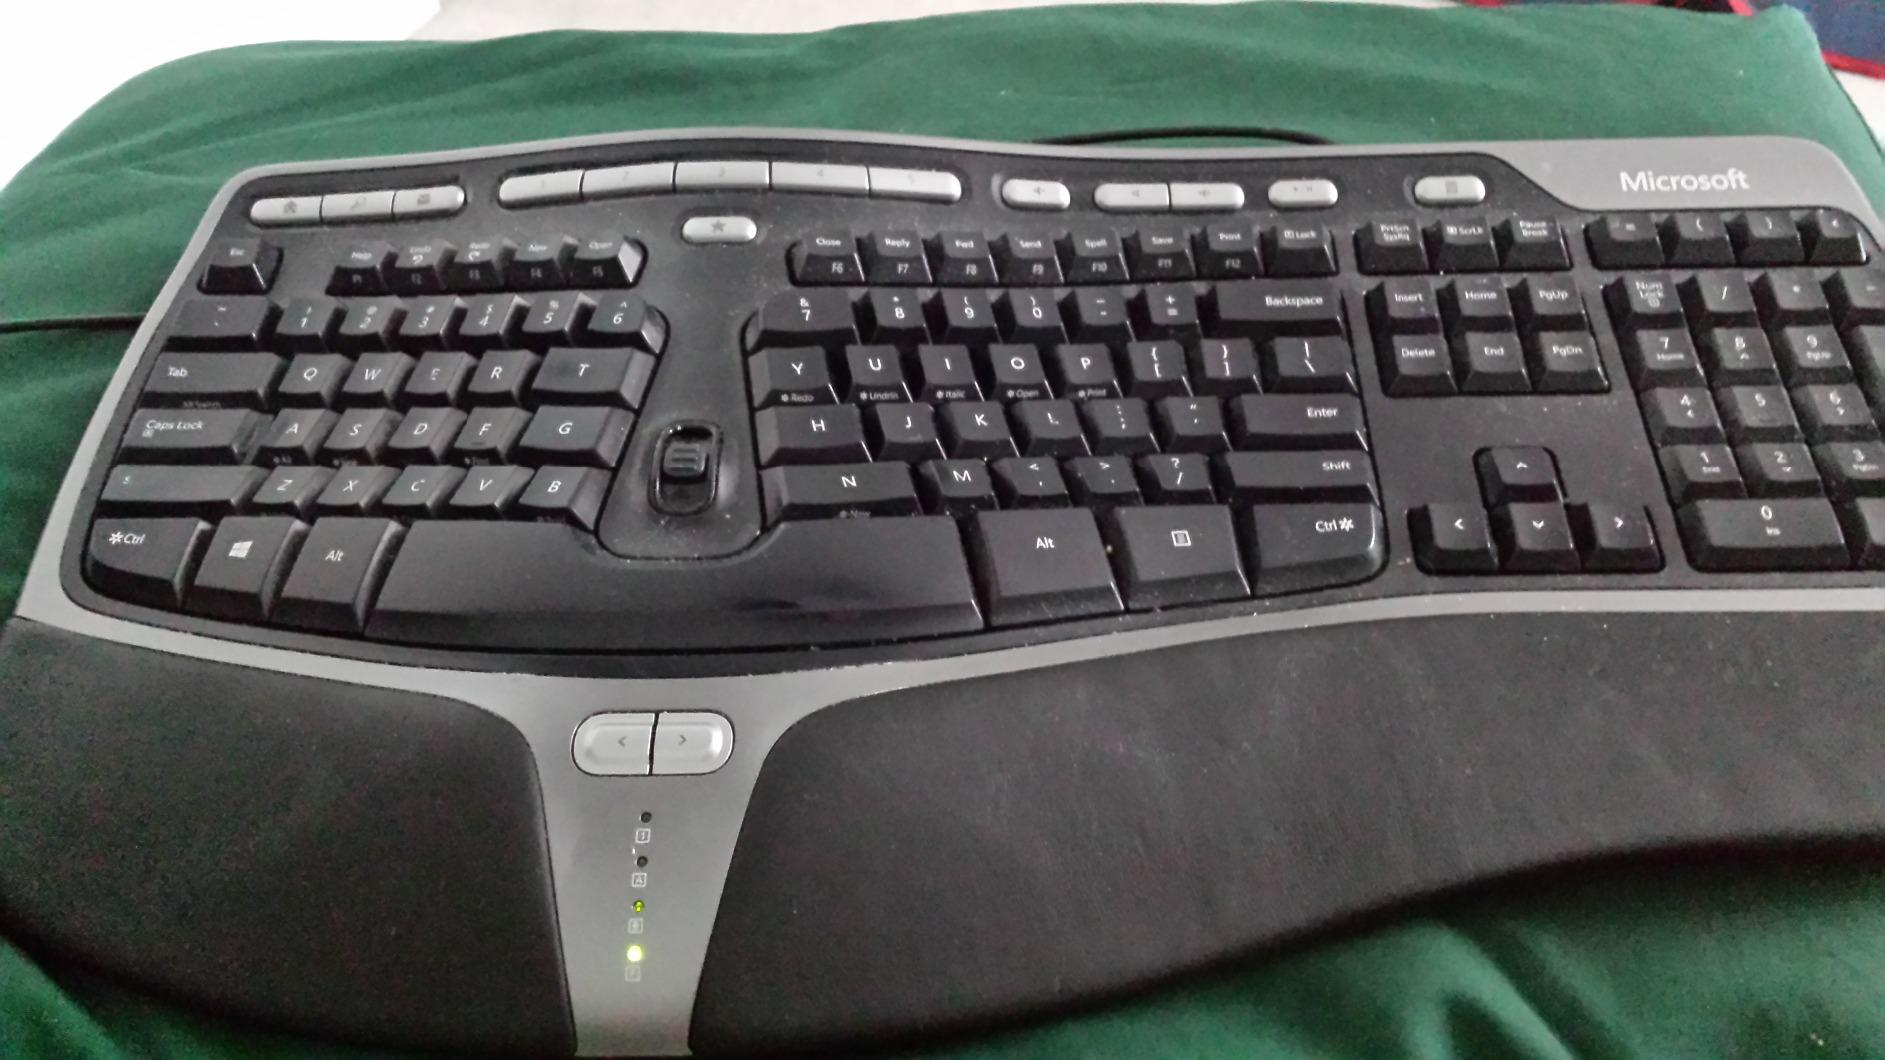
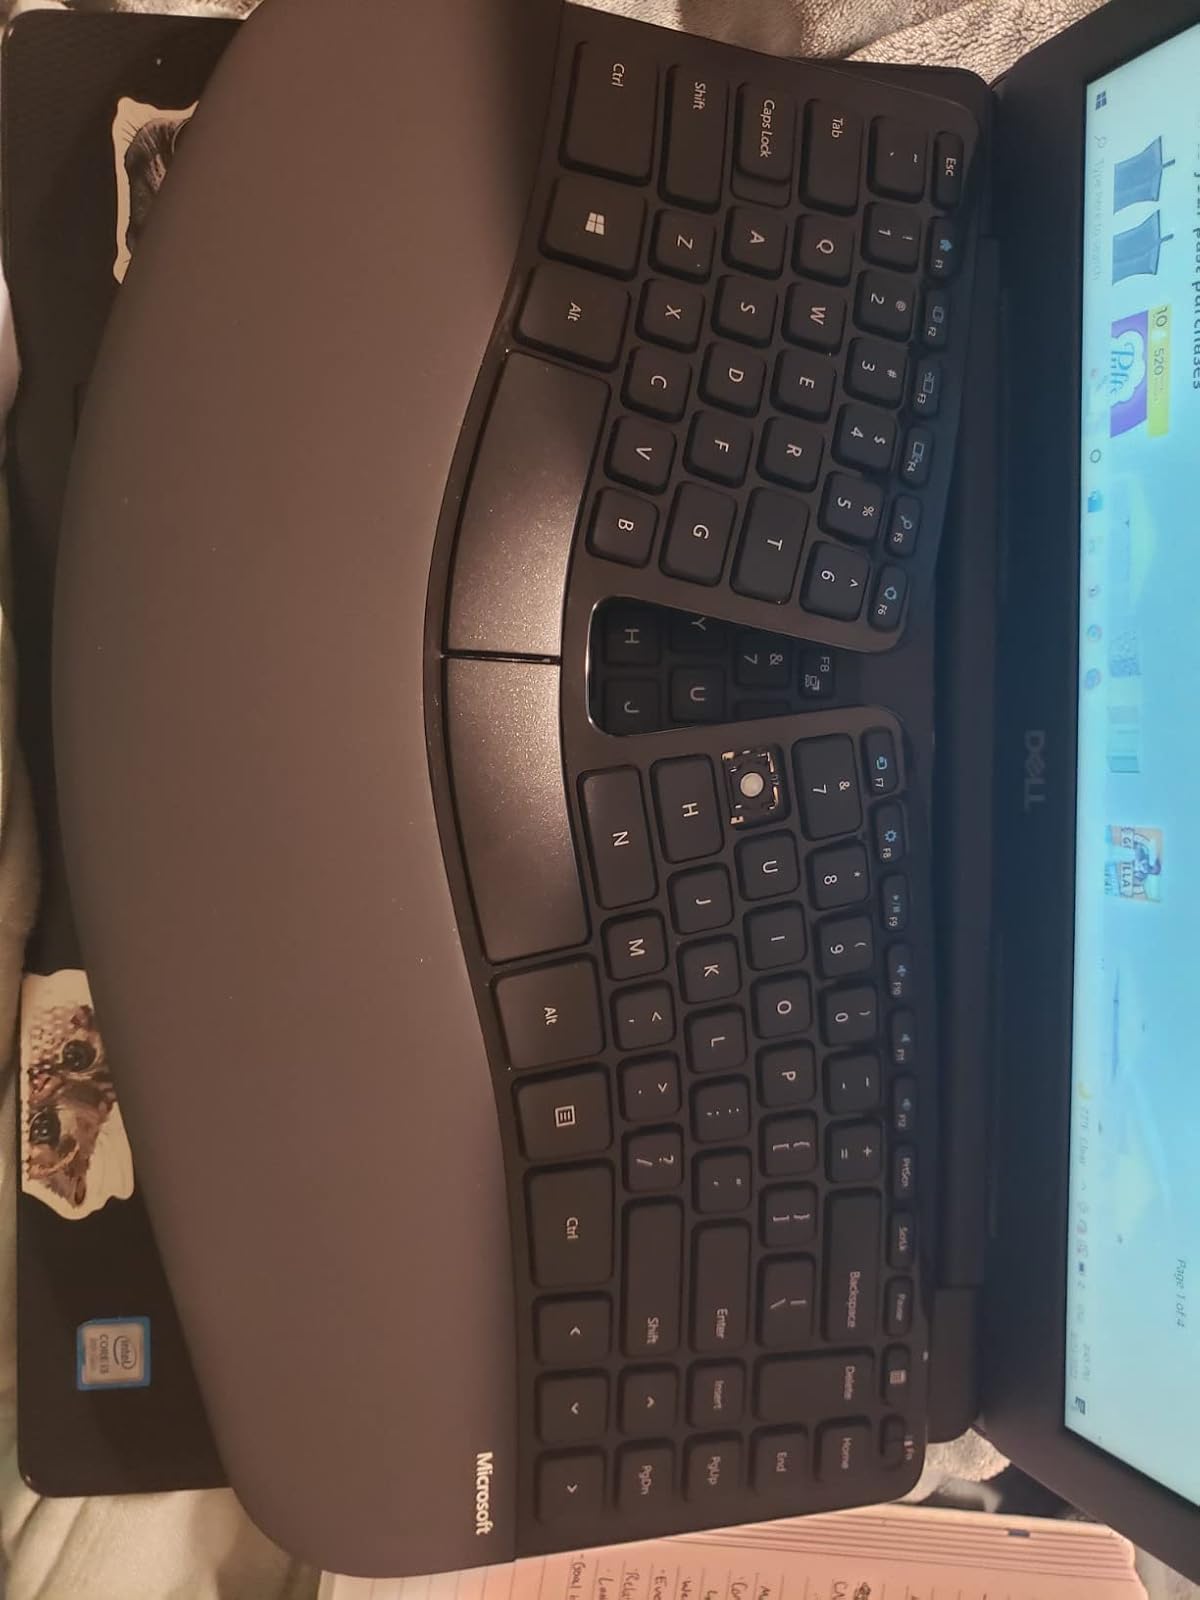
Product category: keyboard
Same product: no